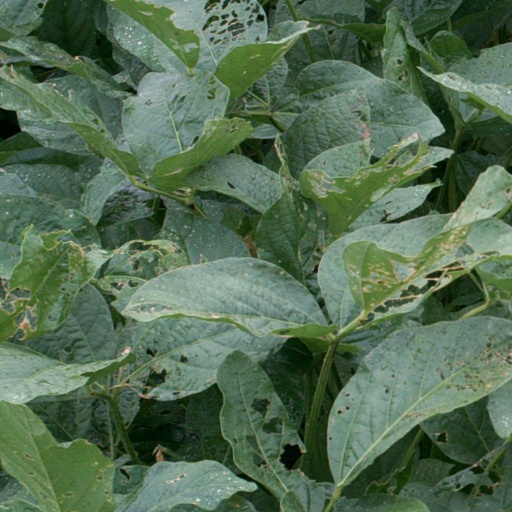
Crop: soybean